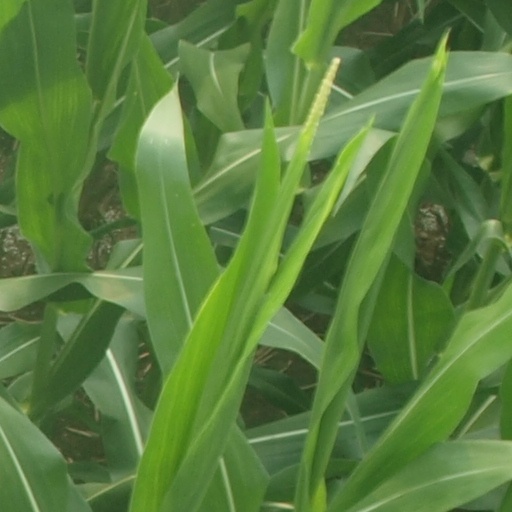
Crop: maize; corn